Andernach

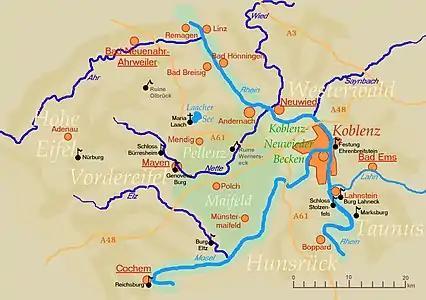
Map of regions in the vicinity of Andernach

Another attraction from its ancient industrial past is the "Old Crane" of Andernach (Ger. der "Alte Krahnen"), a 16th-century stony land based treadwheel tower crane in diameter and high situated outside the town downstream close to the river bank of the old harbour where it replaced an even older 14th century wooden floating treadwheel crane. For 350 years it was in operation from 1561 to 1911. Two to four men were required to rotate the crane top by means of a huge double ended lever (horizontal wooden bar) attached to the vertical wooden crane "beam" and four others on a (treadwheel men or menials) to operate the huge wooden twin treadwheels (more than in diameter) which lifted and lowered the load—mainly millstones, tuff-stone blocks for the Netherlands and wine casks. This treadwheel crane with stone walls (most cranes had a timber housing) is one of only a few of its kind in Europe to have survived. A prince-electoral order or permission was needed to build and operate such a crane in the times of the Holy Roman Empire.